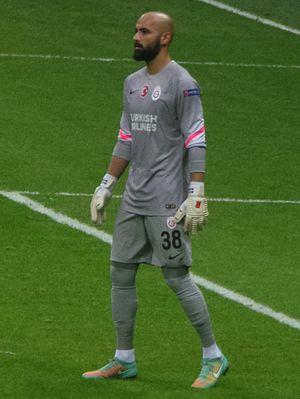
Sinan Bolat, né le 3 septembre 1988 à Kayseri en Turquie, est un joueur de football international turc évoluant au poste de gardien de but. Il est actuellement sans club. Il possède également la nationalité belge.